Rancho Agua Caliente (Alameda County)

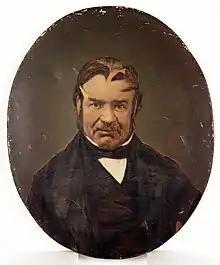
Don Antonio Suñol was granted Rancho Agua Caliente in 1836. He sold it to Fulgencio Higuera in 1839

Rancho Agua Caliente was a Mexican land grant in present-day Alameda County, California granted in 1836 by Governor Nicolás Gutiérrez to Antonio Suñol and confirmed in 1839 by Governor Juan Alvarado to Fulgencio Higuera. The name means "warm water" and refers to the warm springs located in the foothills a short distance south of Mission San José. The grant is just south of present-day Fremont.